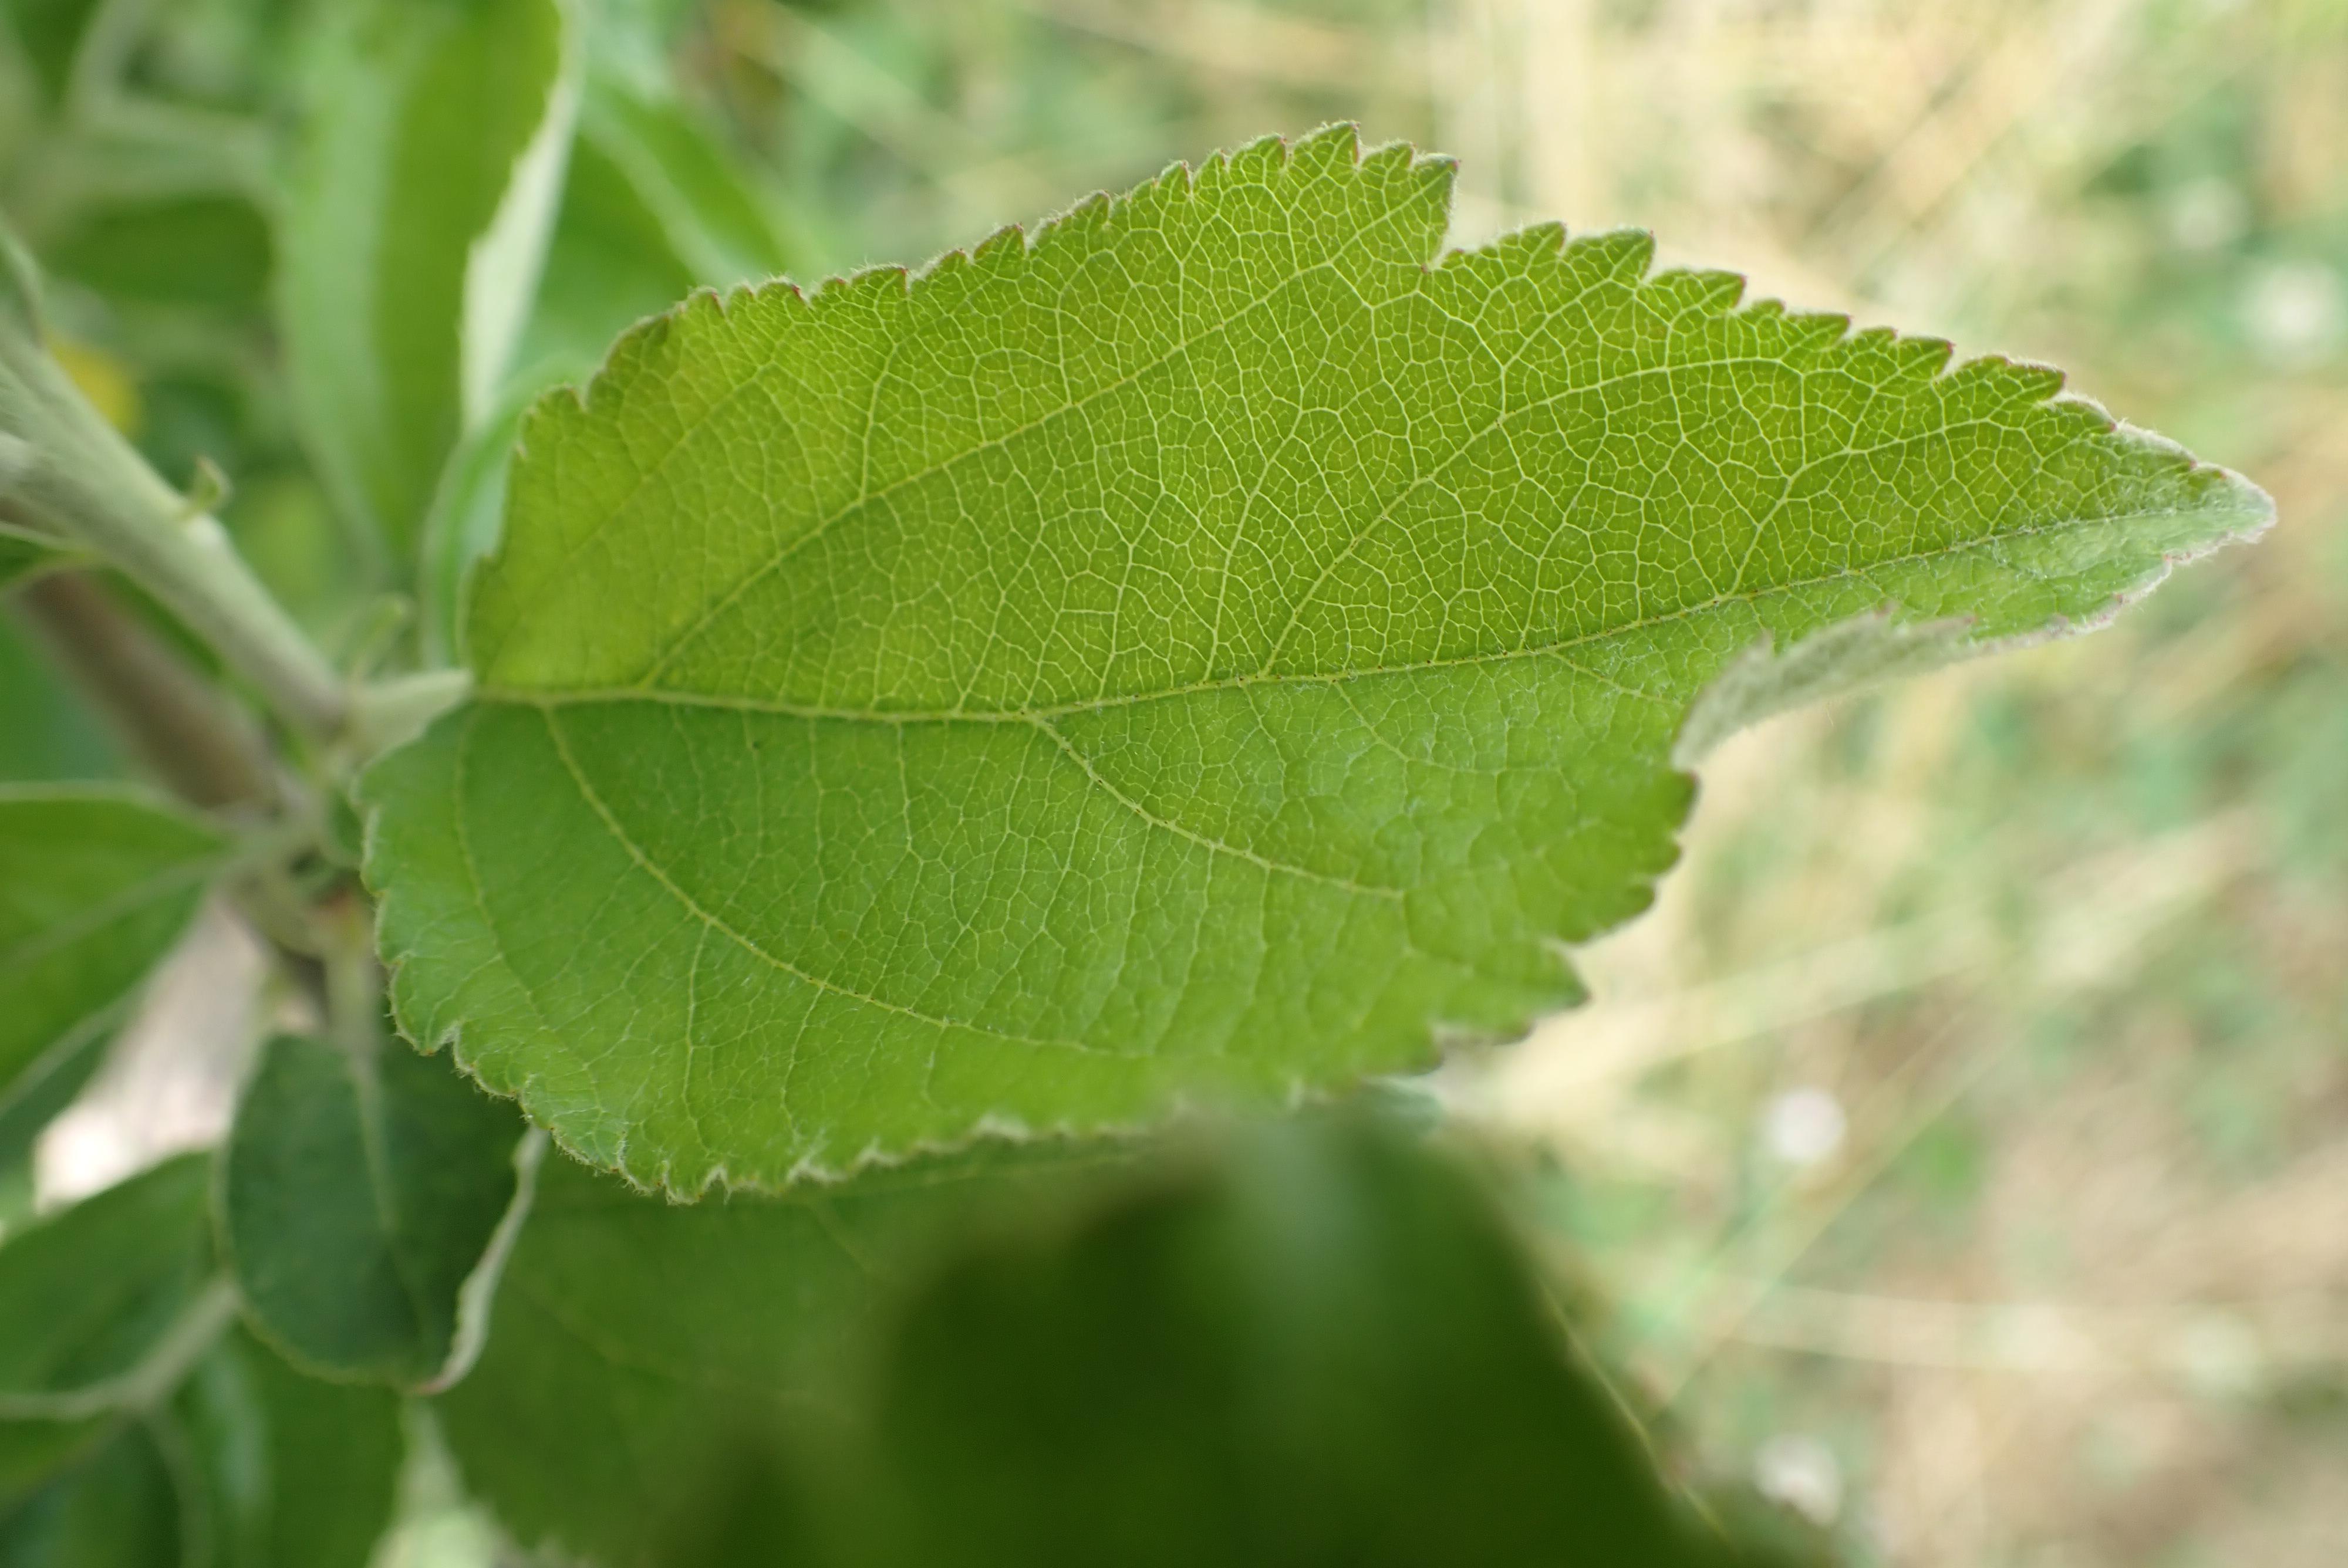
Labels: healthy